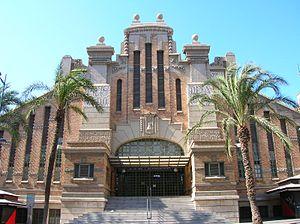
Alicante est la capitale de la province du même nom, la seconde ville la plus importante de la Communauté valencienne au sud-est de l'Espagne, au bord de la mer Méditerranée. Elle est le chef-lieu de la comarque de l'Alacantí et est située dans la zone à prédominance linguistique valencienne. Alicante est un port important et sa population est de 328 648 habitants en 2015. La conurbation d'Alicante compte 452 462 habitants avec les localités voisines : Sant Vicent del Raspeig, Sant Joan d'Alacant, el Campello, Mutxamel. Le triangle métropolitain d'Alacant-Elx-Santa Pola atteint quant à lui 757 443 habitants. C'est une ville essentiellement de services et de tourisme.
Le marché central d'Alicante, en espagnol : Mercado Central de Alicante, est un marché couvert situé à Alicante en Espagne. Il est conçu en 1921 par les architectes Enrique Sánchez Sedeño et Juan Vidal Ramos.